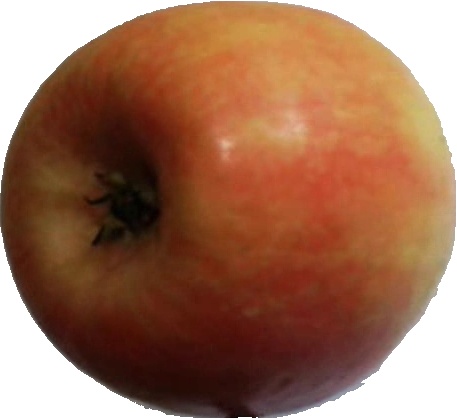
Label: apple_pink_lady_1